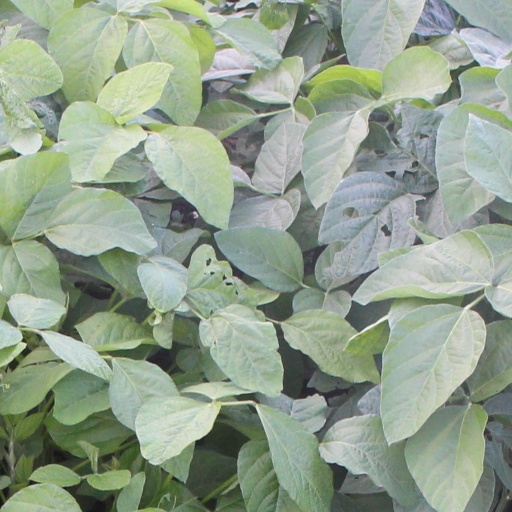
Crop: soybean